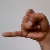
The image shows a hand gesture representing the letter 'J' in Indian Sign Language.